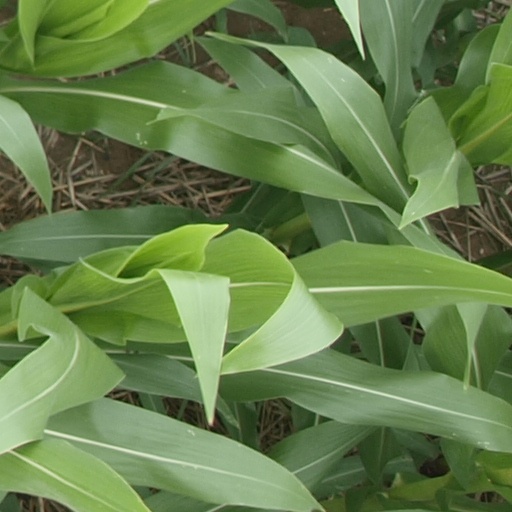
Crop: maize; corn